Millennials in the United States

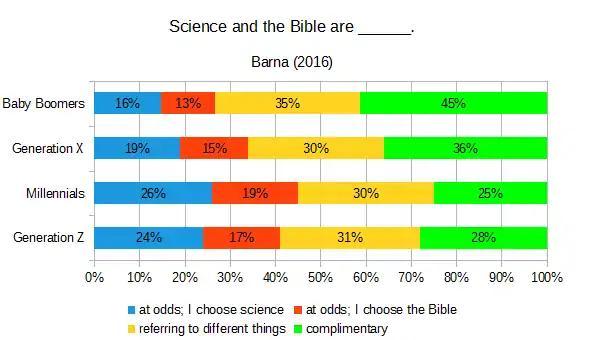

Millennials prefer to work for companies engaged in the betterment of society. Majorities are willing to take a pay cut to pursue a career path aligned with their passions and values. They have been as troublesome to deal with by employers. They have great expectations for advancement, salary, benefits, and for a coaching relationship with their manager, and frequently switch jobs as a result. They are also more likely to value a "work-life balance" than older cohorts.